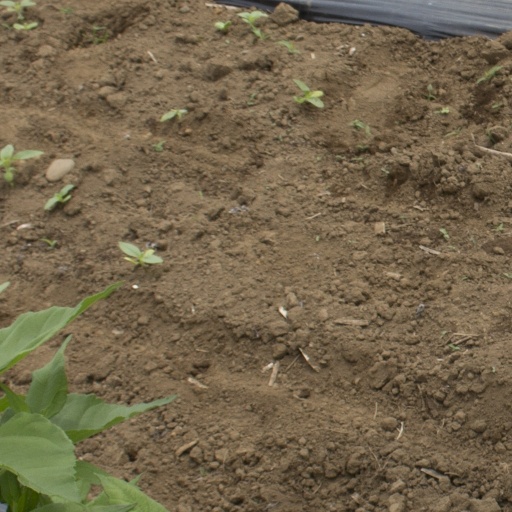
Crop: Jerusalem artichoke